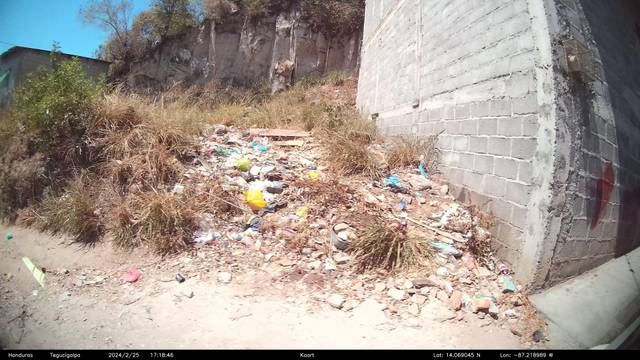
Region: Honduras
Coordinates: 14.069, -87.219